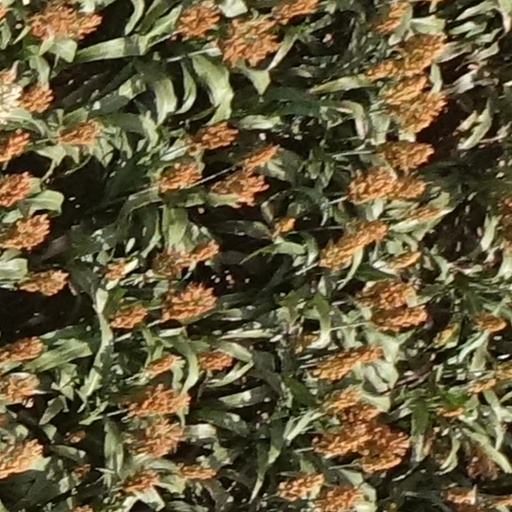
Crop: sorghum